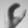
ASL letter: C